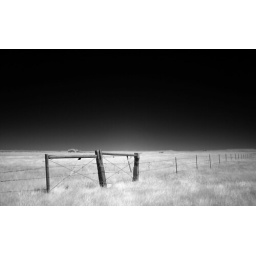
Not a cloud in the sky today!